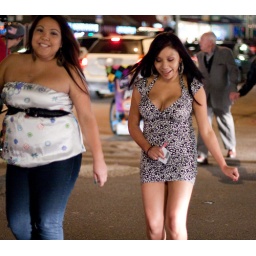
Girl in black and white dress